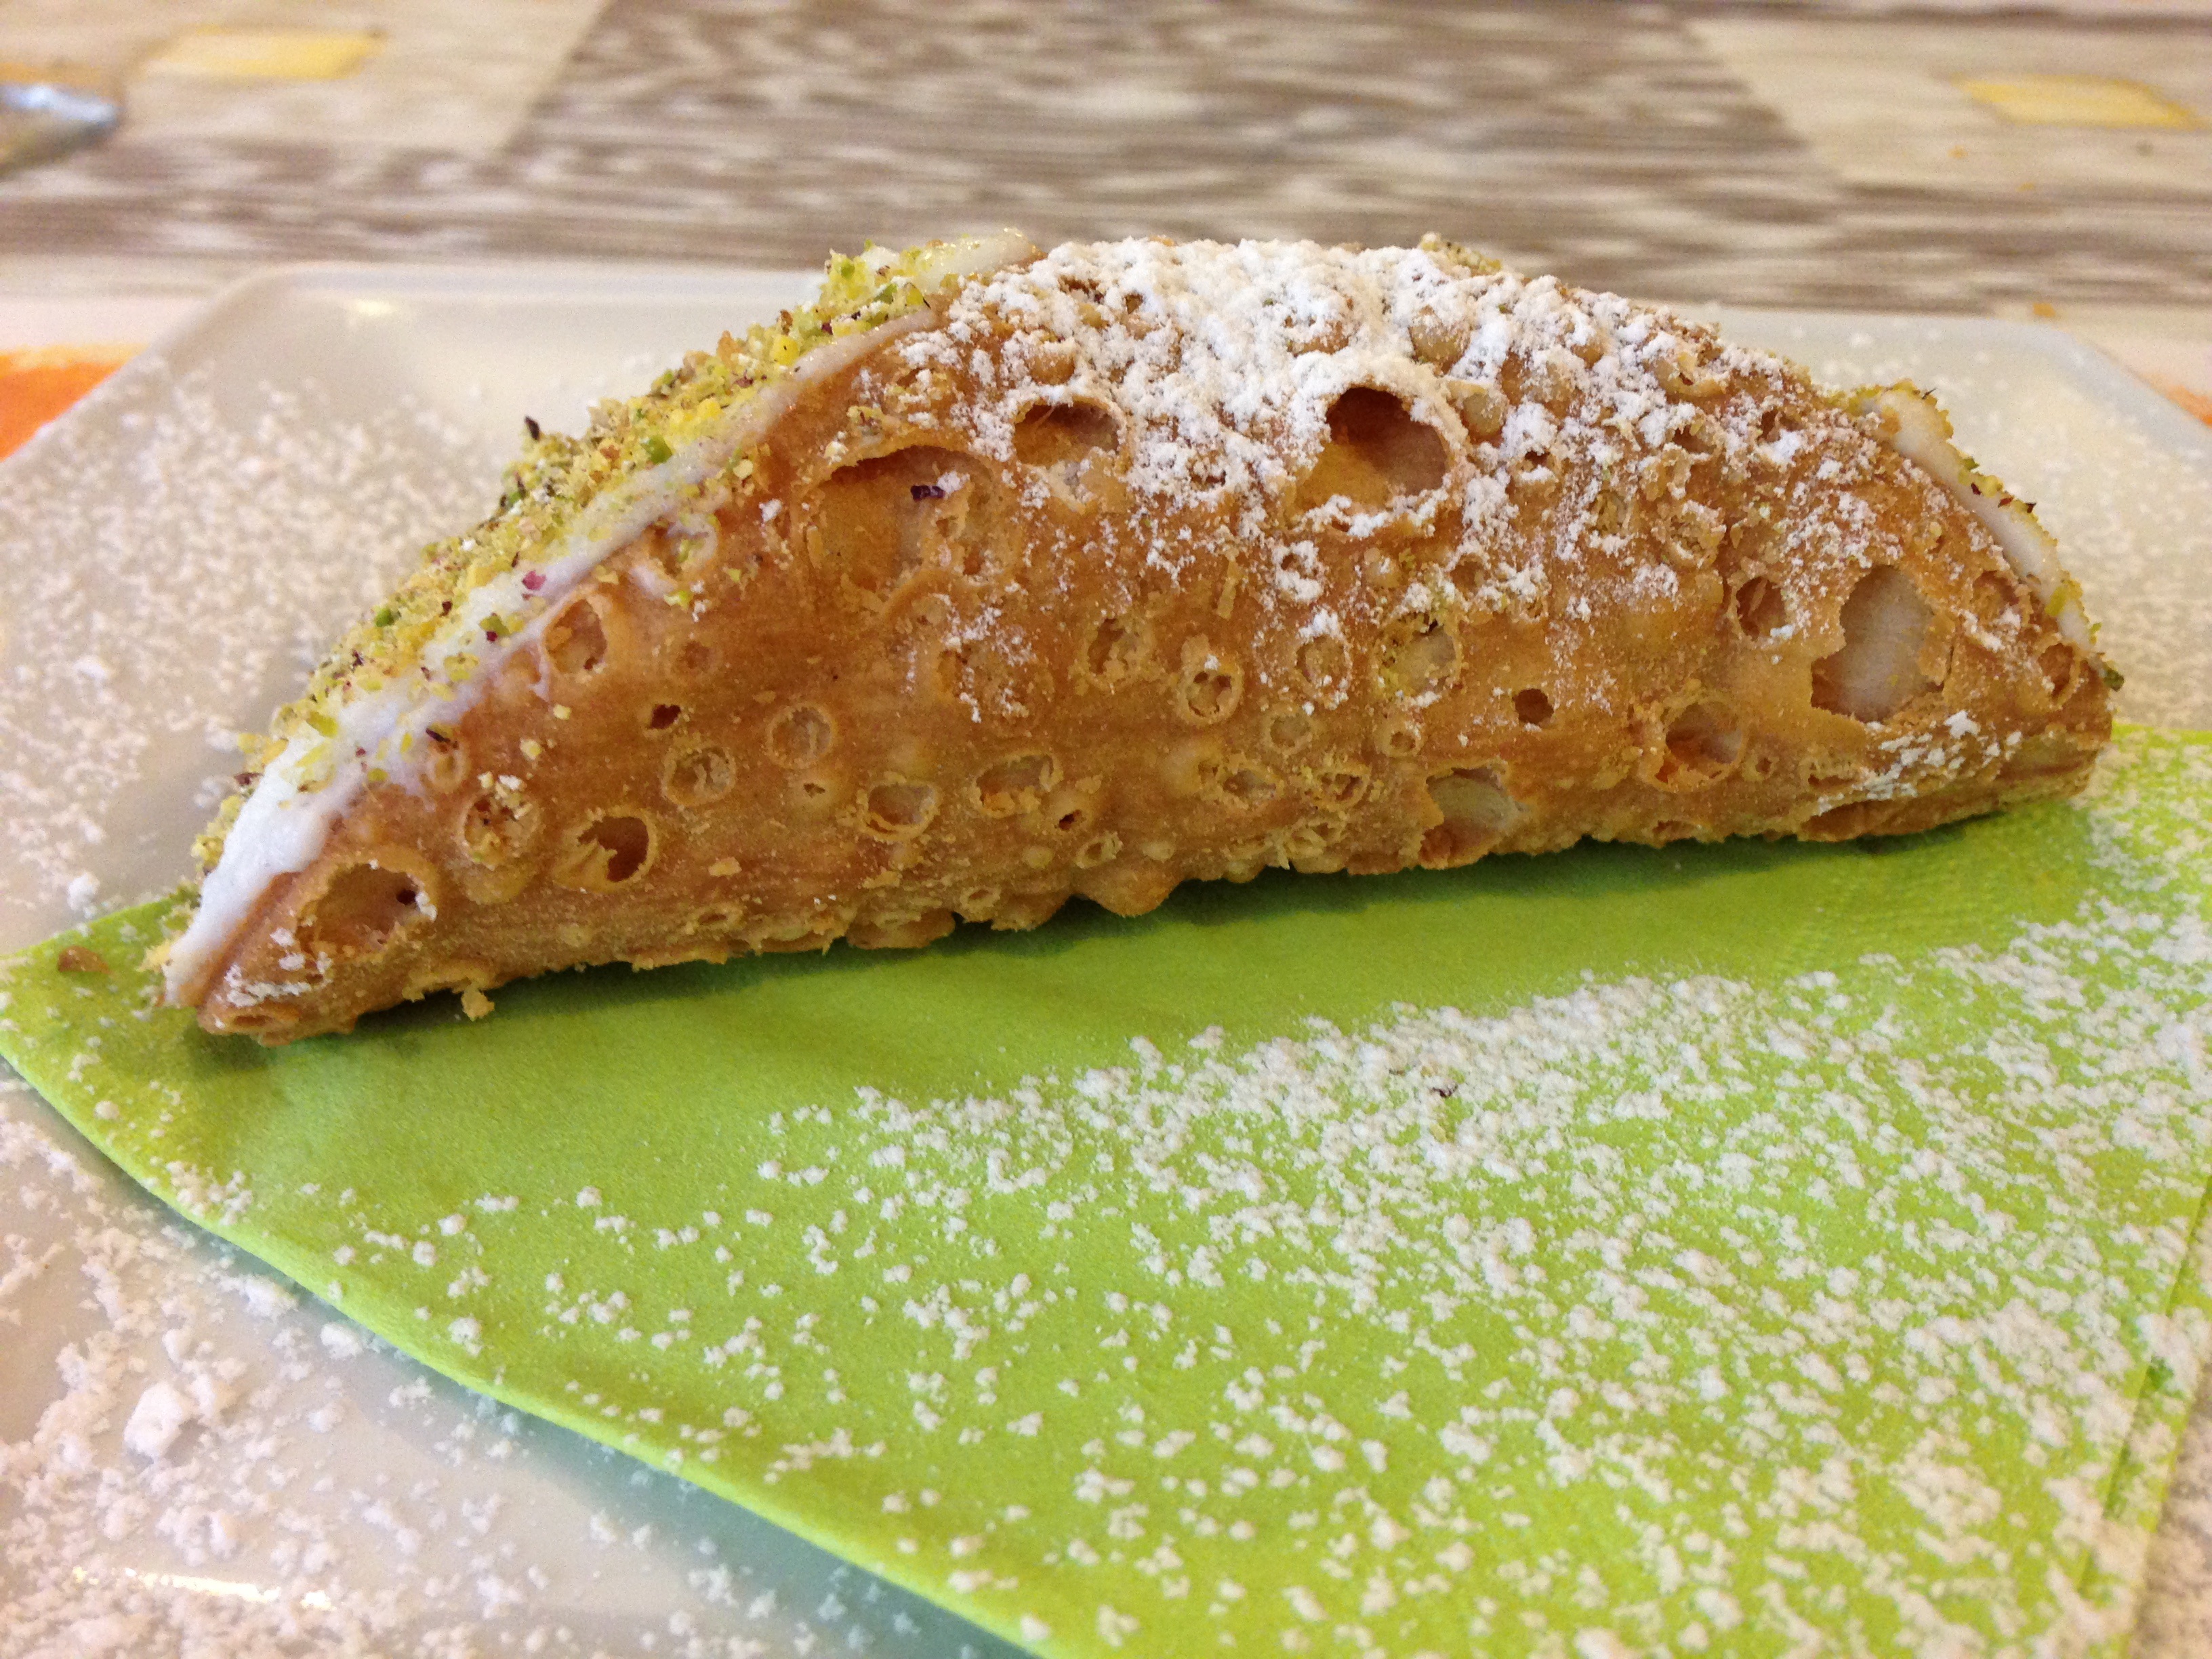
sweet, dish, meal, food, produce, breakfast, dessert, cuisine, pastry, ciabatta, sicily, baked goods, sicilian cannolo, grass family